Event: Nepal Earthquake
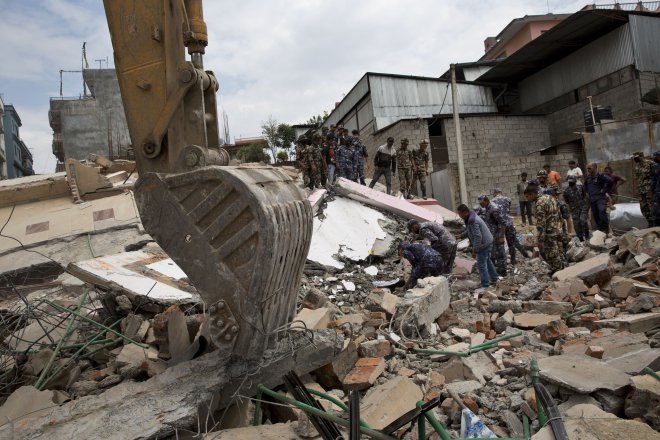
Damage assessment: damage